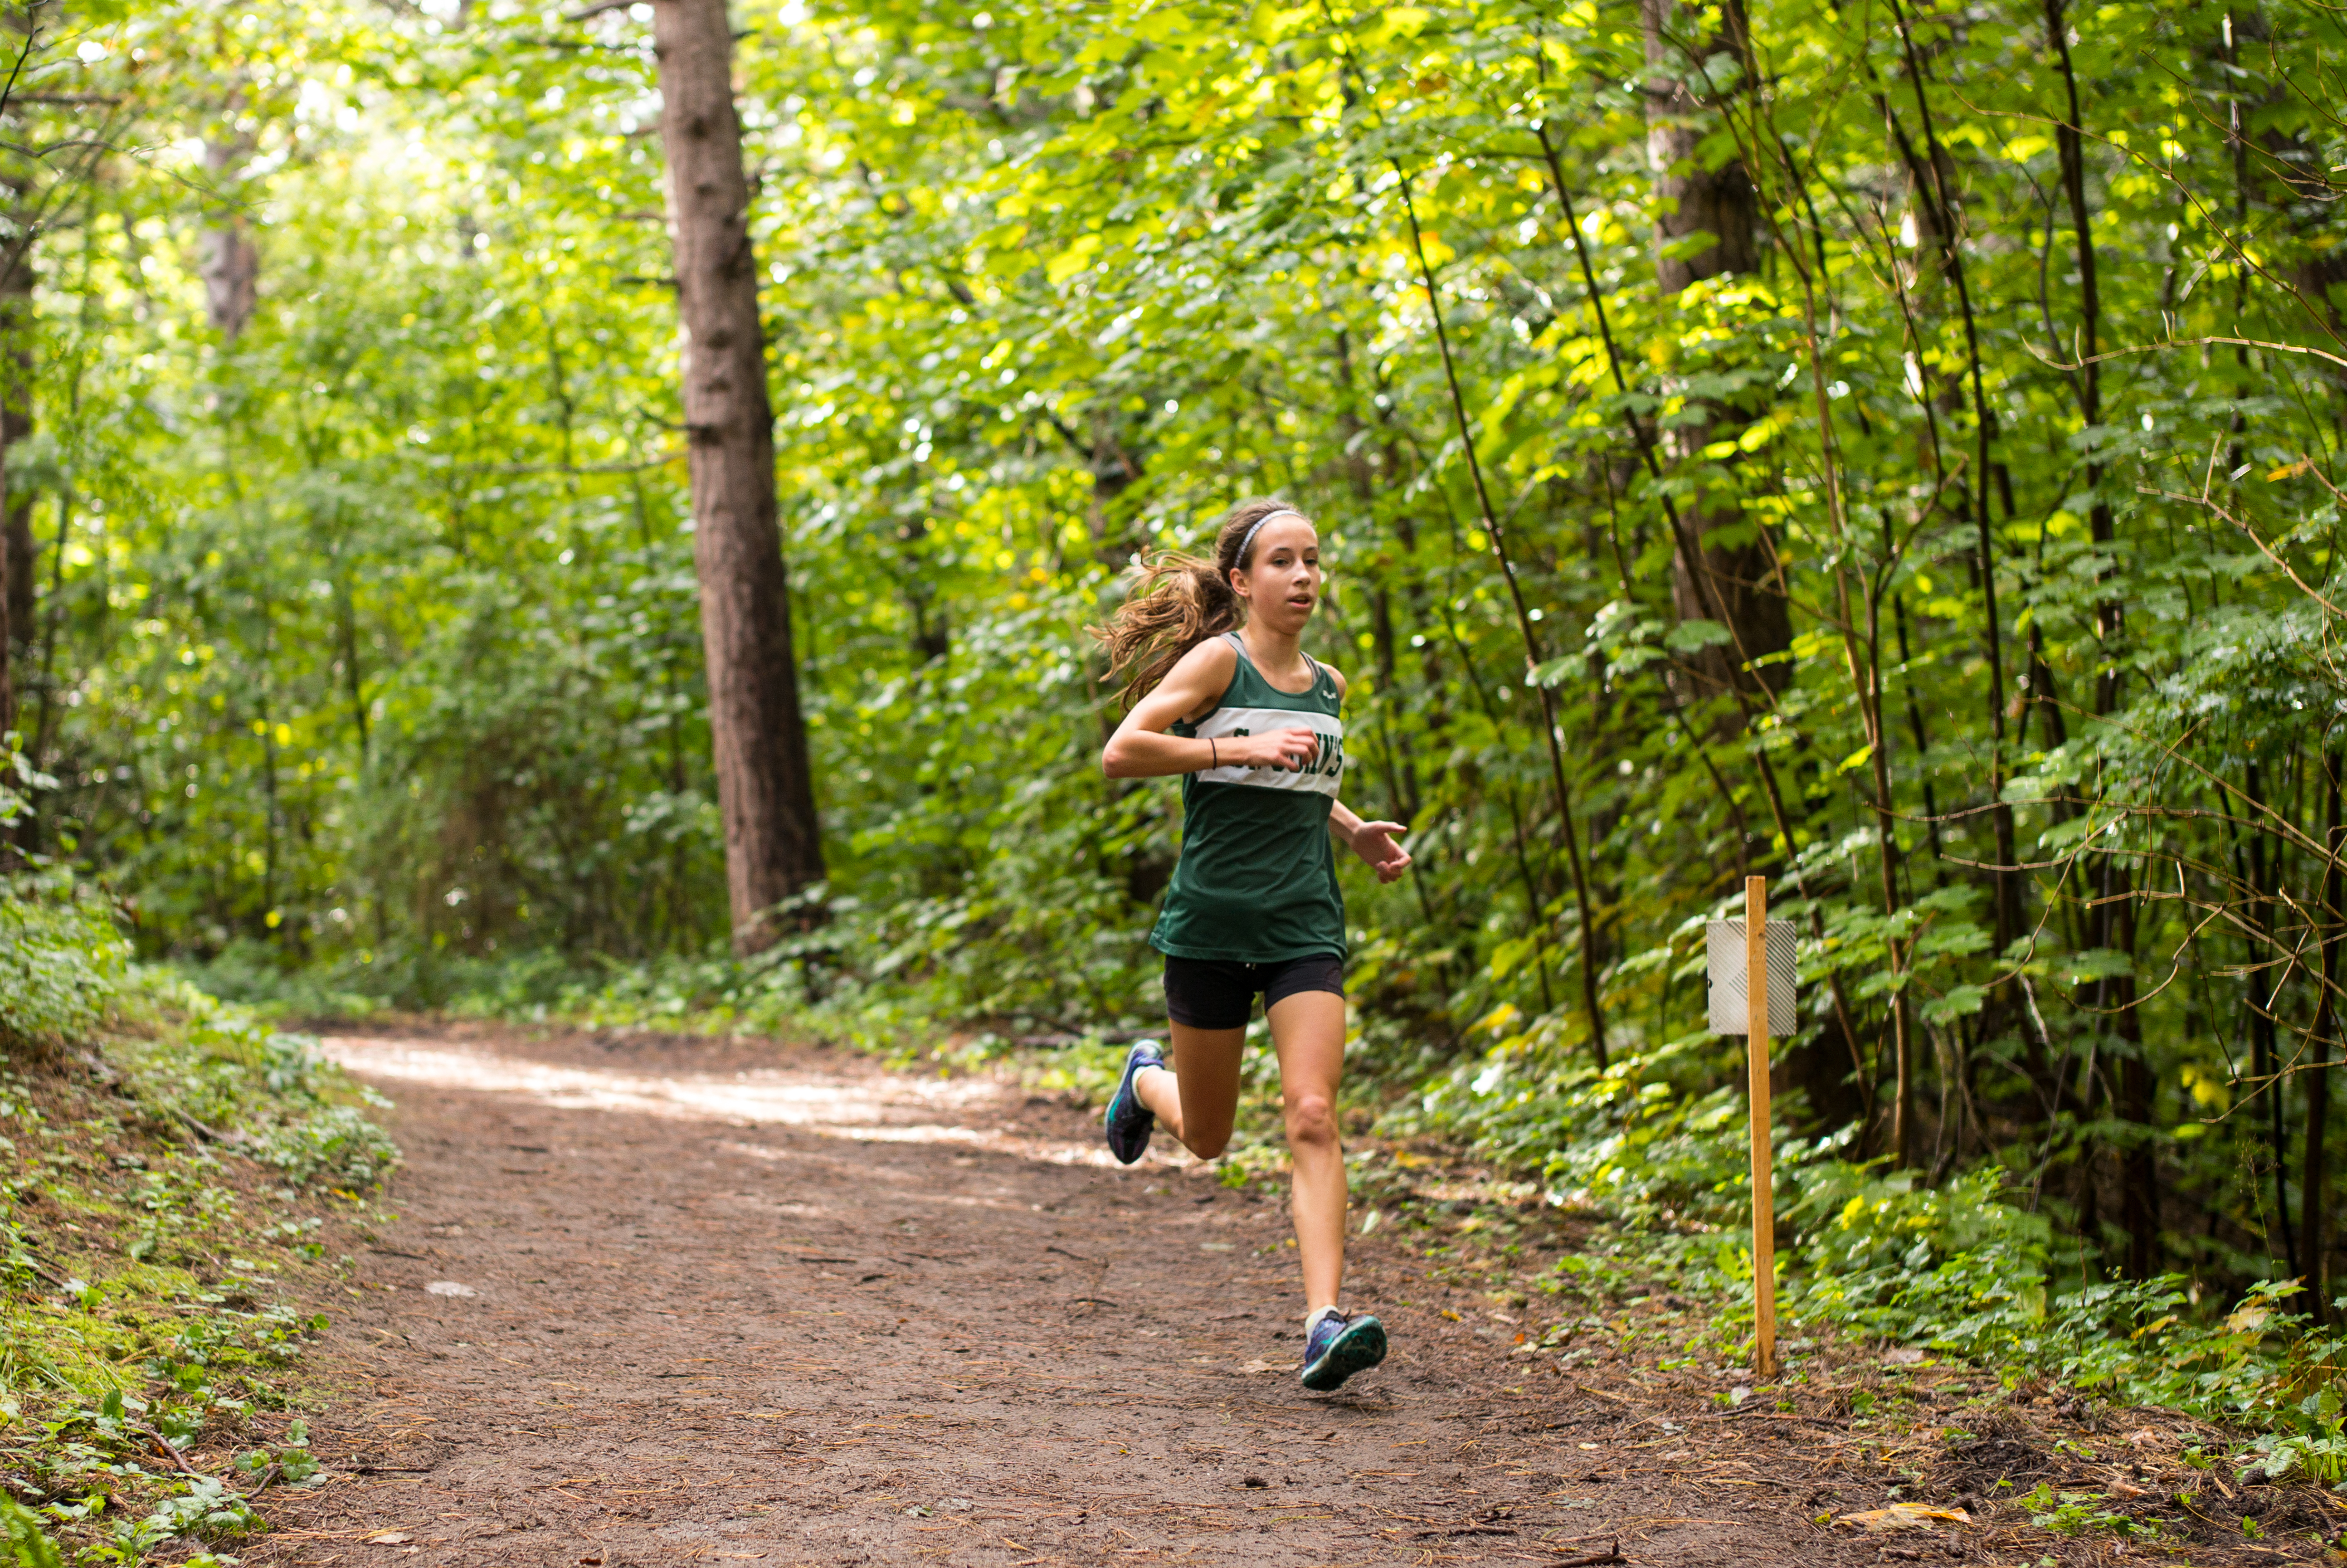
forest, walking, person, trail, meadow, running, recreation, green, jogging, sports, woodland, habitat, physical exercise, outdoor recreation, human action, ultramarathon